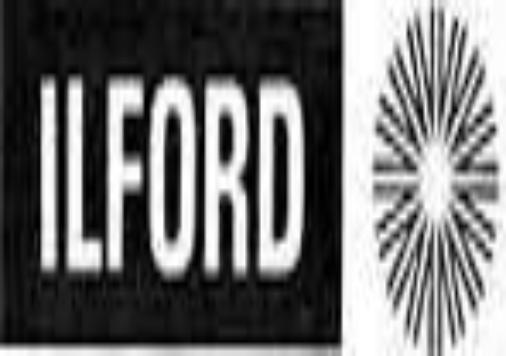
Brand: Ilford Photo
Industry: Electronic